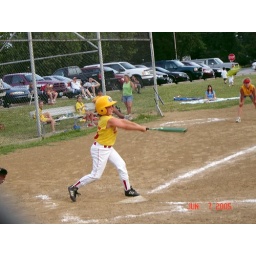
Look by the stop sign for a green blur! It's the ball. Home run!